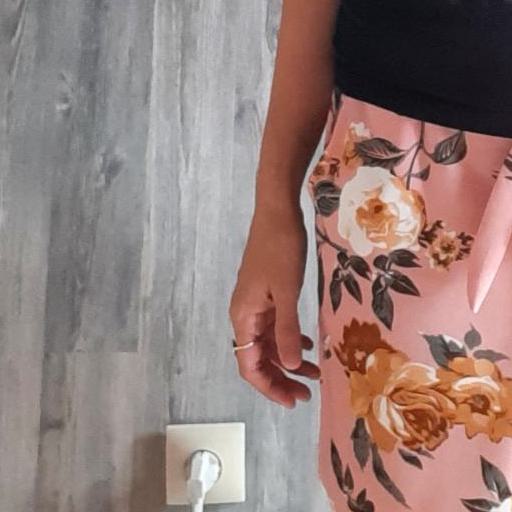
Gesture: no_gesture